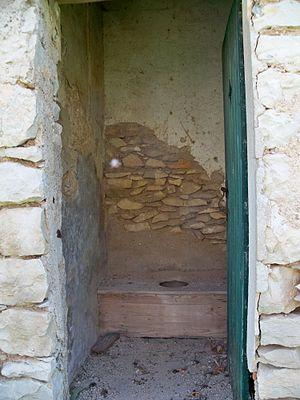
ancienne école du Redortiers (04), latrines
Les latrines sont un endroit aménagé de telle sorte qu'un être humain puisse s'y soulager de ses déjections corporelles, notamment par la défécation. Par rapport à une toilette, les latrines possèdent une technologie moindre. Les latrines sont le mode d'assainissement de base le plus utilisé dans le monde. Le but d'une latrine est à la fois d'assurer la santé de ses usagers en contenant ou en évacuant les excréments, et de protéger l'environnement.